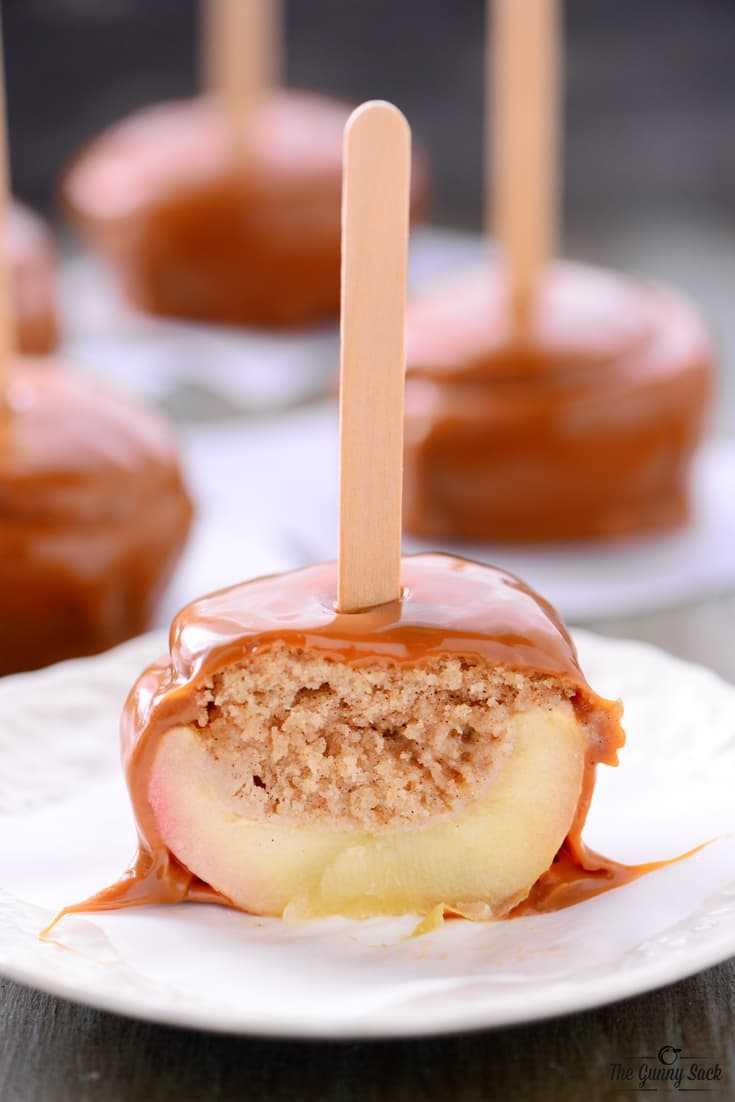
Label: Apple